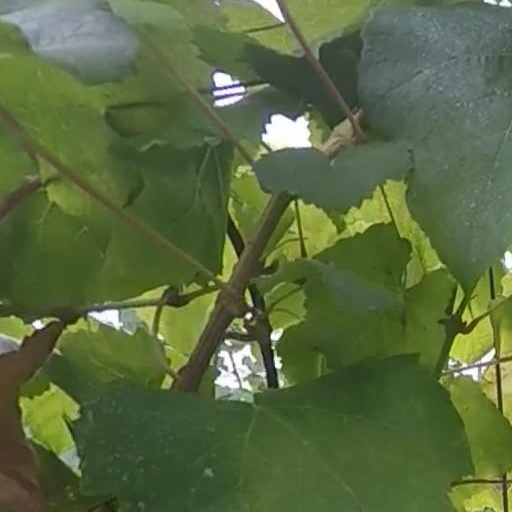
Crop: grape